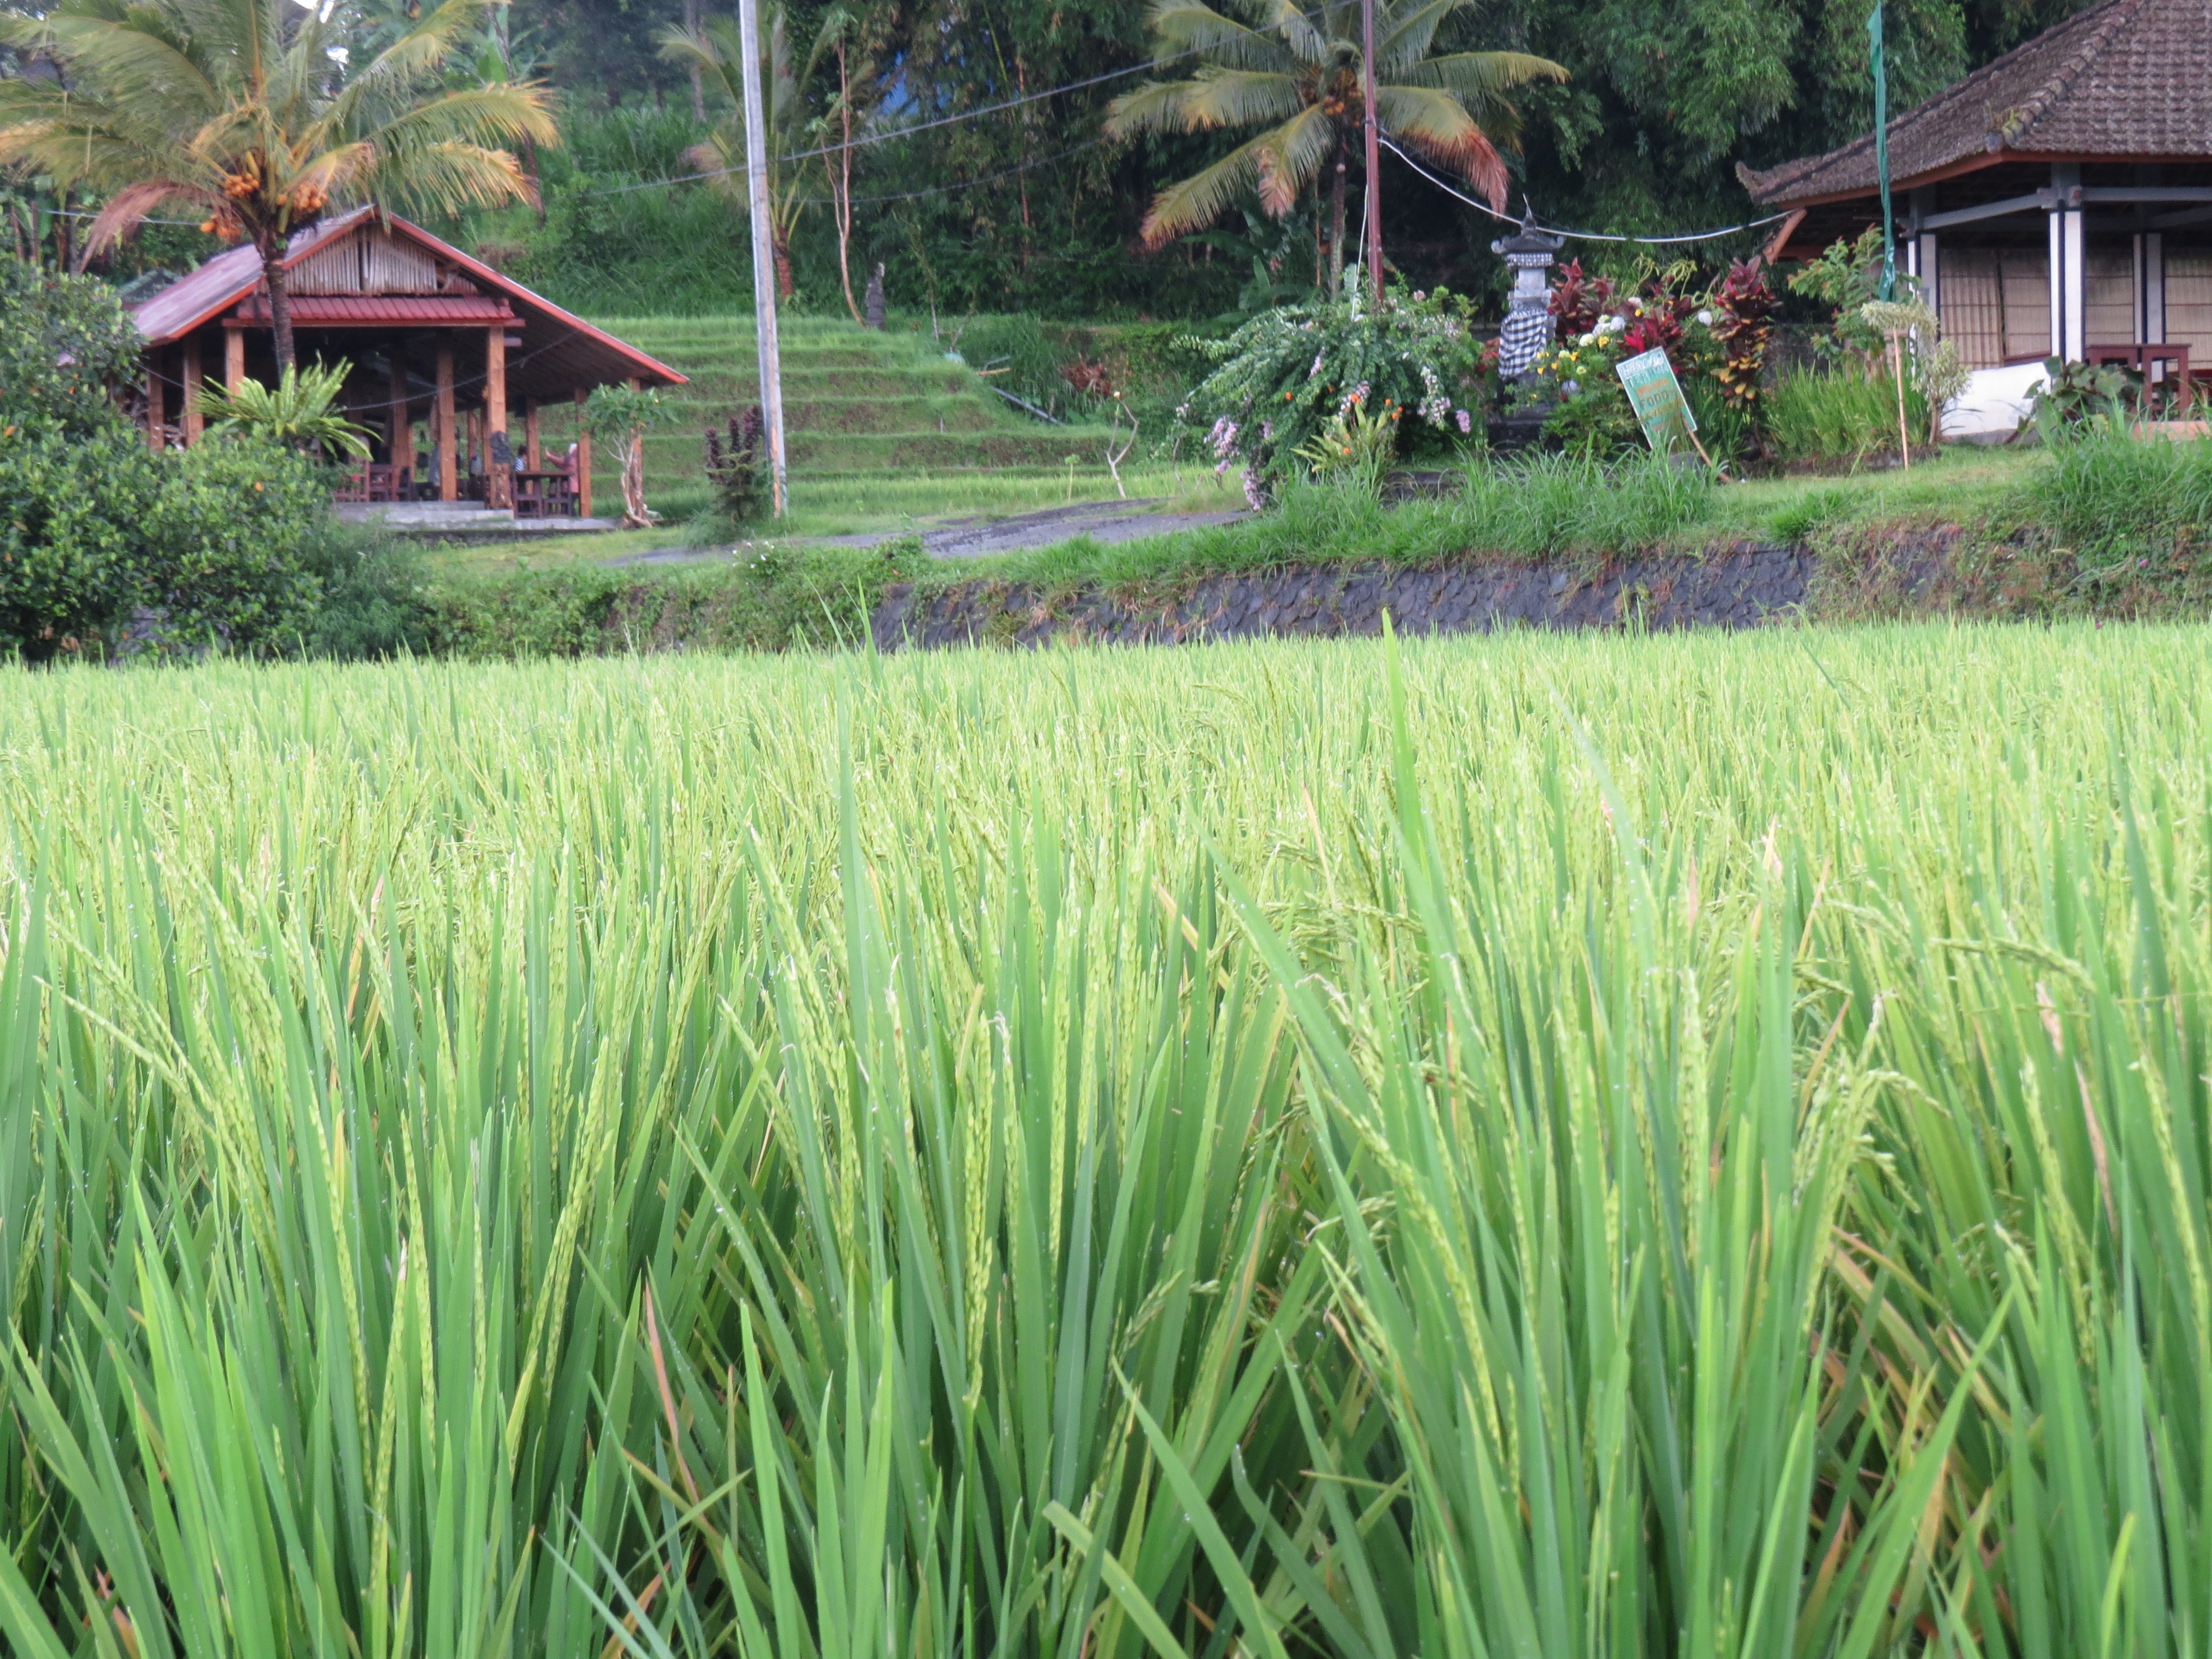
grass, field, lawn, crop, agriculture, plantation, paddy field, grass family